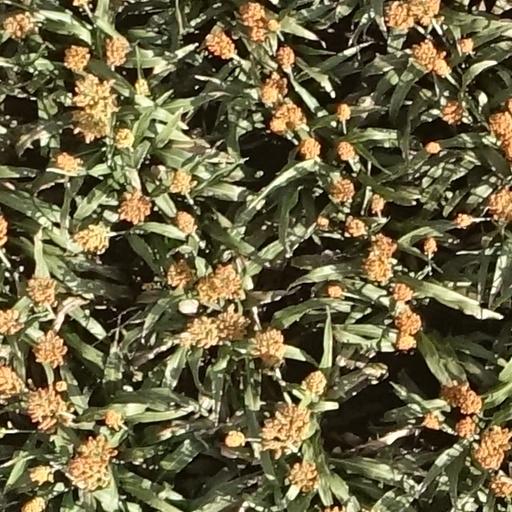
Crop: sorghum